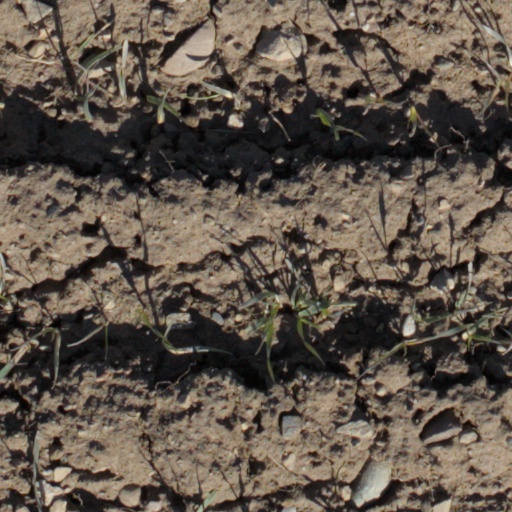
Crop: wheat